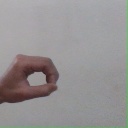
अक्षर: औ